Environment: lab
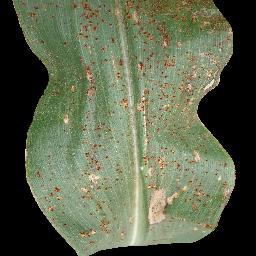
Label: common_rust